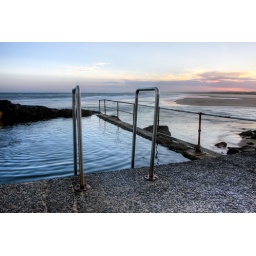
beach at dusk with clouds in the sky